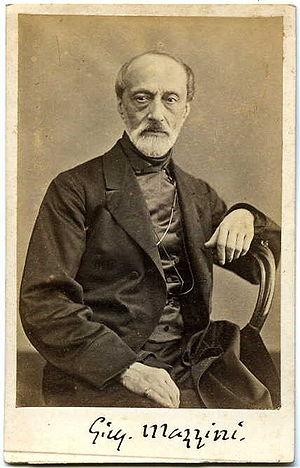
Giuseppe Garibaldi, né Joseph Marie Garibaldi le 4 juillet 1807 à Nice et mort à Caprera le 2 juin 1882, est un général, homme politique et patriote italien. Il est considéré, avec Camillo Cavour, Victor-Emmanuel II et Giuseppe Mazzini, comme l’un des « pères de la patrie » italienne.
Domenico Lama est un patriote italien qui, exilé à Londres, en raison de ses opinions politiques exerça la profession de photographe.
Camillo Paolo Filippo Giulio Benso, comte de Cavour, né à Turin le 10 août 1810 et décédé dans la même ville le 6 juin 1861, est un homme d'État piémontais, important partisan et acteur de l'unité italienne. Il est considéré, avec Giuseppe Garibaldi, Victor-Emmanuel II et Giuseppe Mazzini, comme l'un des « pères de la patrie » italienne.
Giuseppe Mazzini, né le 22 juin 1805 à Gênes et mort le 10 mars 1872 à Pise, est un révolutionnaire et patriote italien, fervent républicain et combattant pour la réalisation de l'unité italienne. Il est considéré avec Giuseppe Garibaldi, Victor-Emmanuel II et Camillo Cavour, comme l'un des « pères de la patrie ».